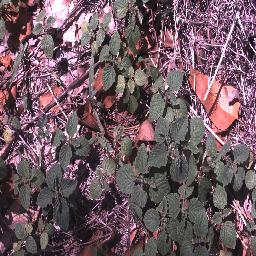
Label: negative